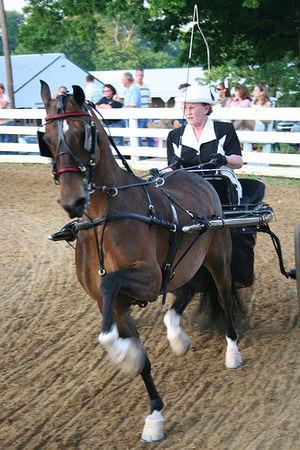
Le poney Hackney est une race de poney développée en Angleterre en 1872 à partir de chevaux Hackney croisés avec des Fell et des Welsh. Elle est exportée aux États-Unis à la fin du XIXᵉ siècle. Destiné à l'origine à la traction d'attelages légers, le poney Hackney est devenu presque exclusivement un animal destiné à de grandes exhibitions populaires nommées shows. Il possède une action très relevée caractéristique dans ses allures, et en particulier au trot.